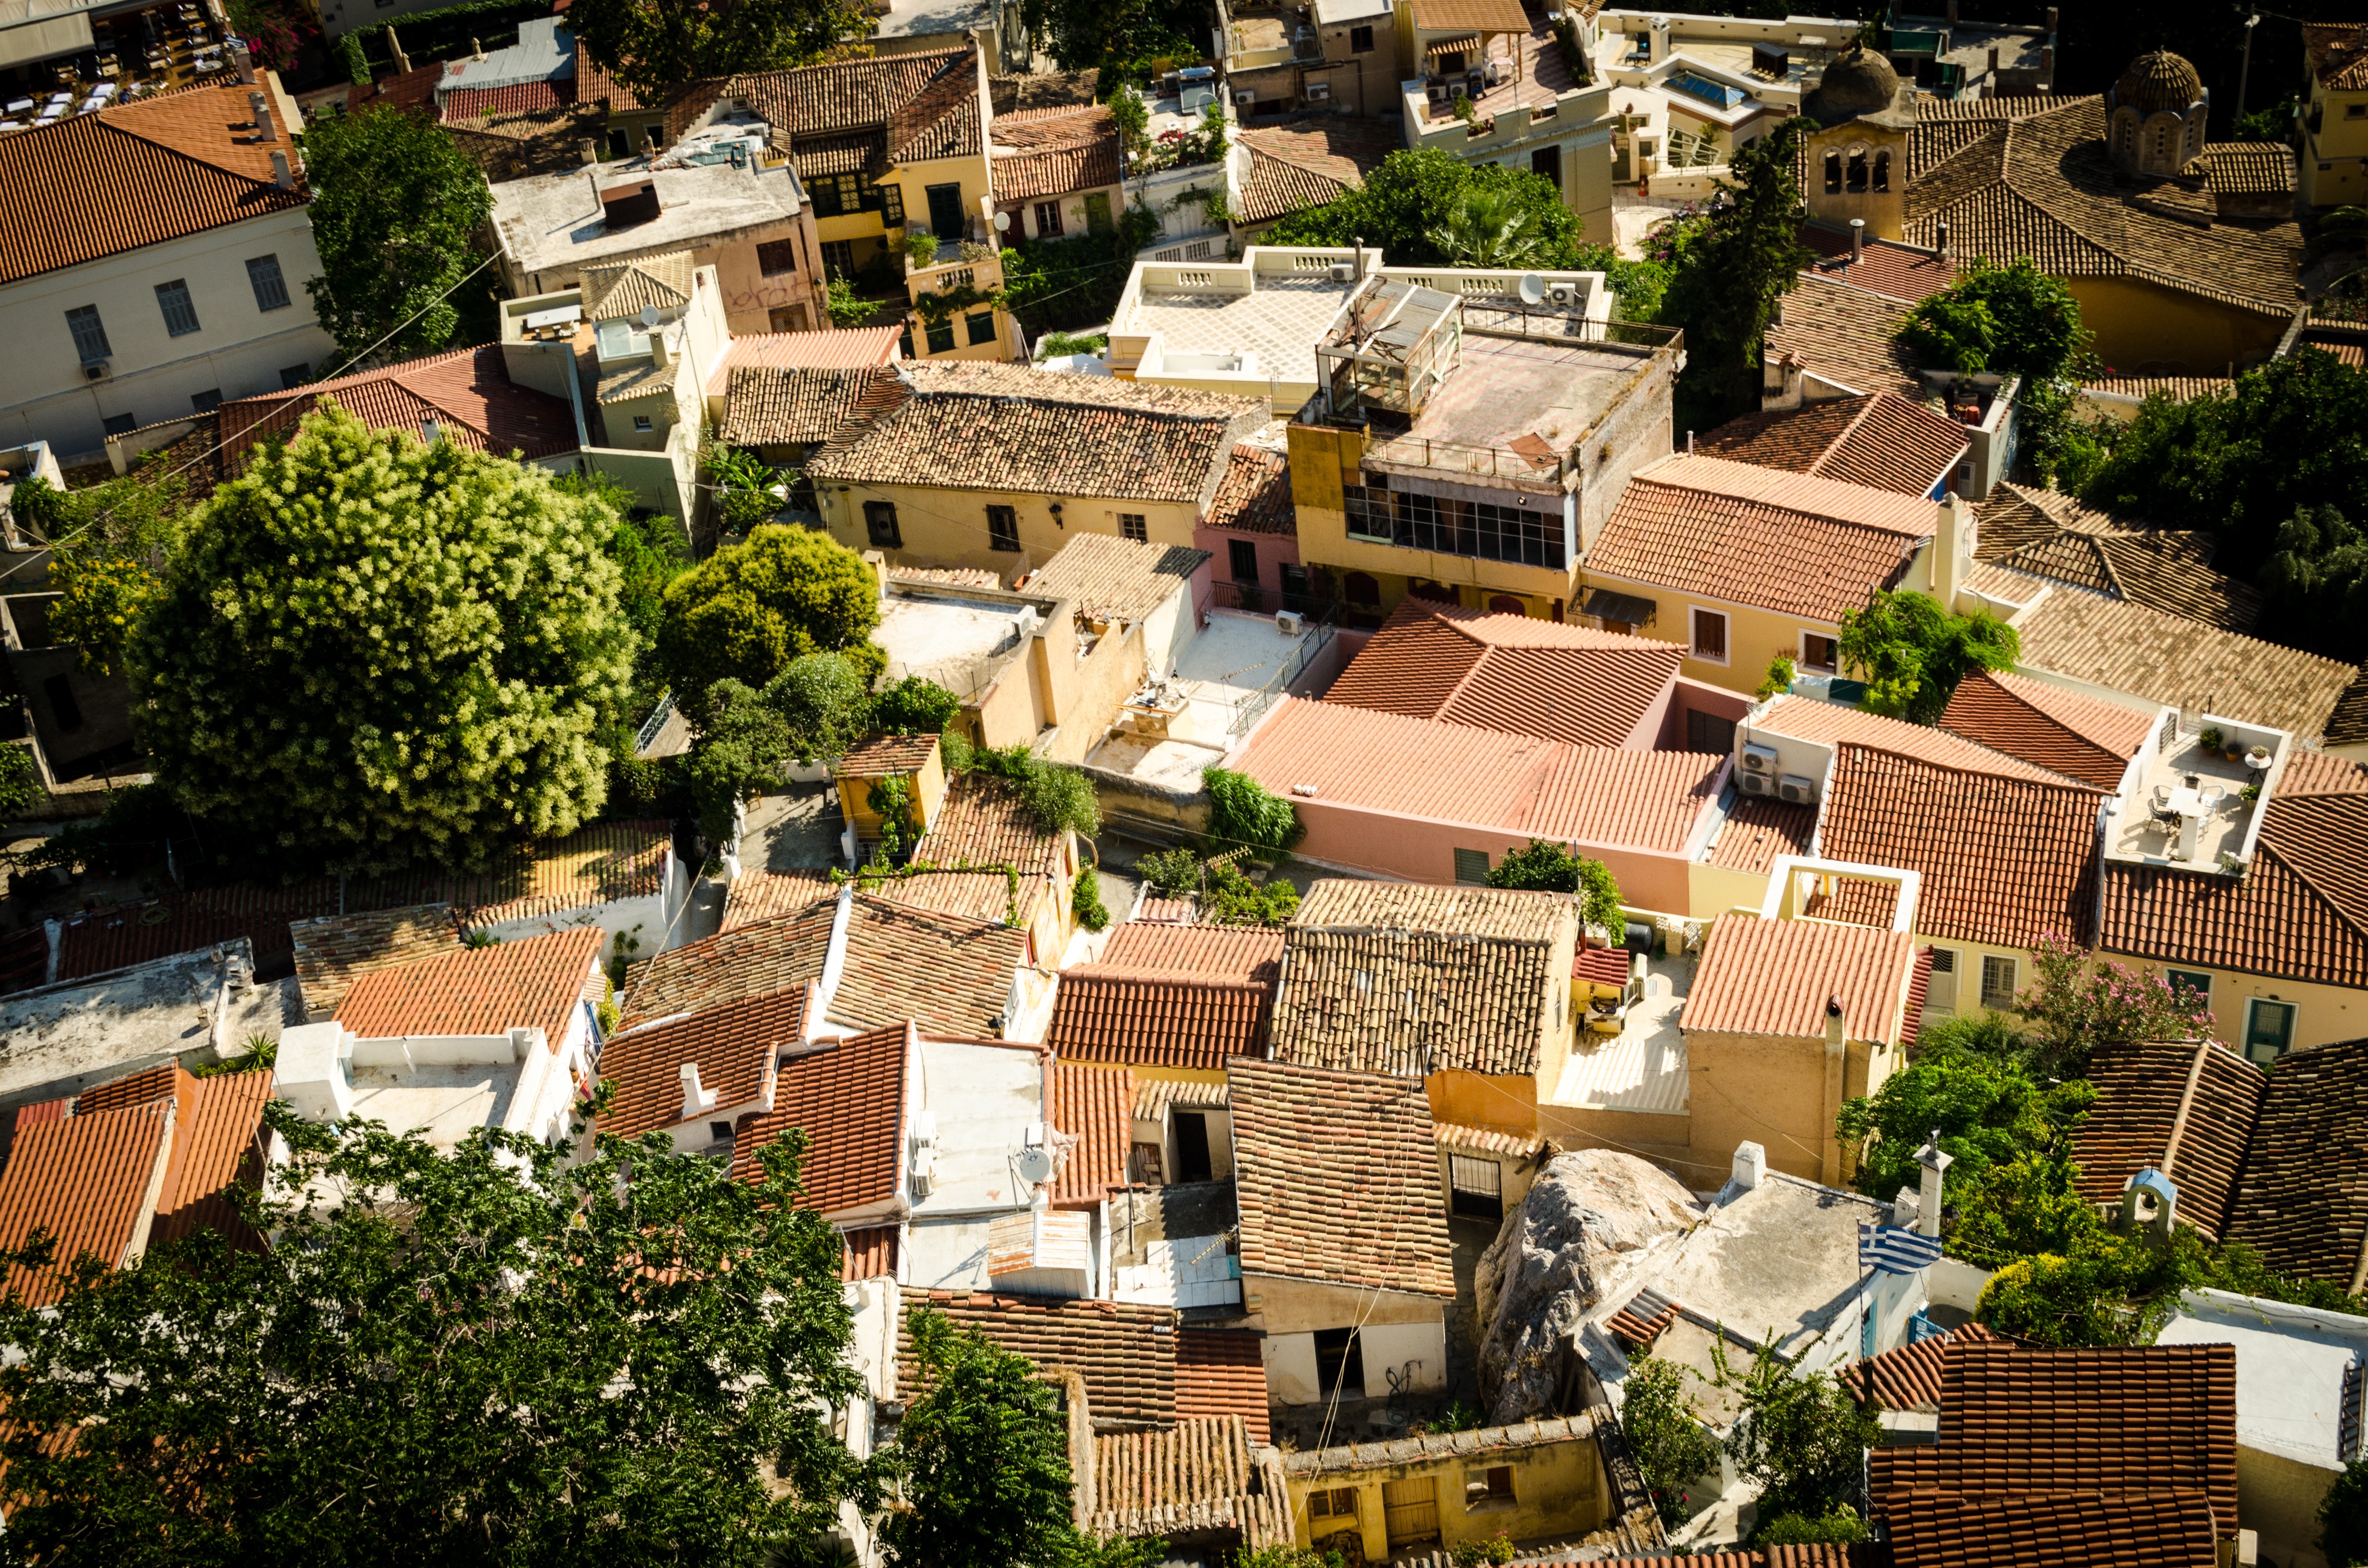
mansion, town, city, home, village, suburb, property, courtyard, resort, estate, condominium, neighbourhood, bird's eye view, aerial photography, residential area, human settlement